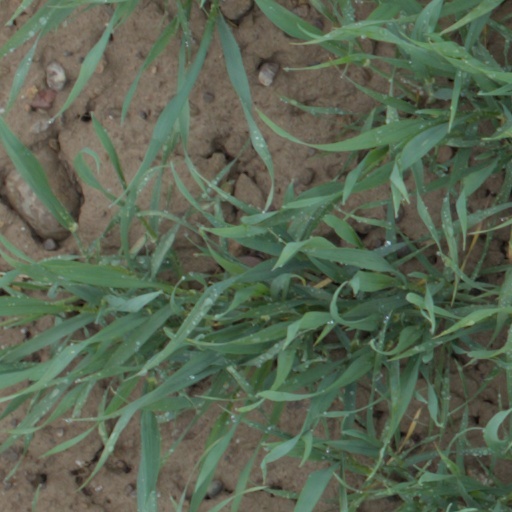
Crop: wheat